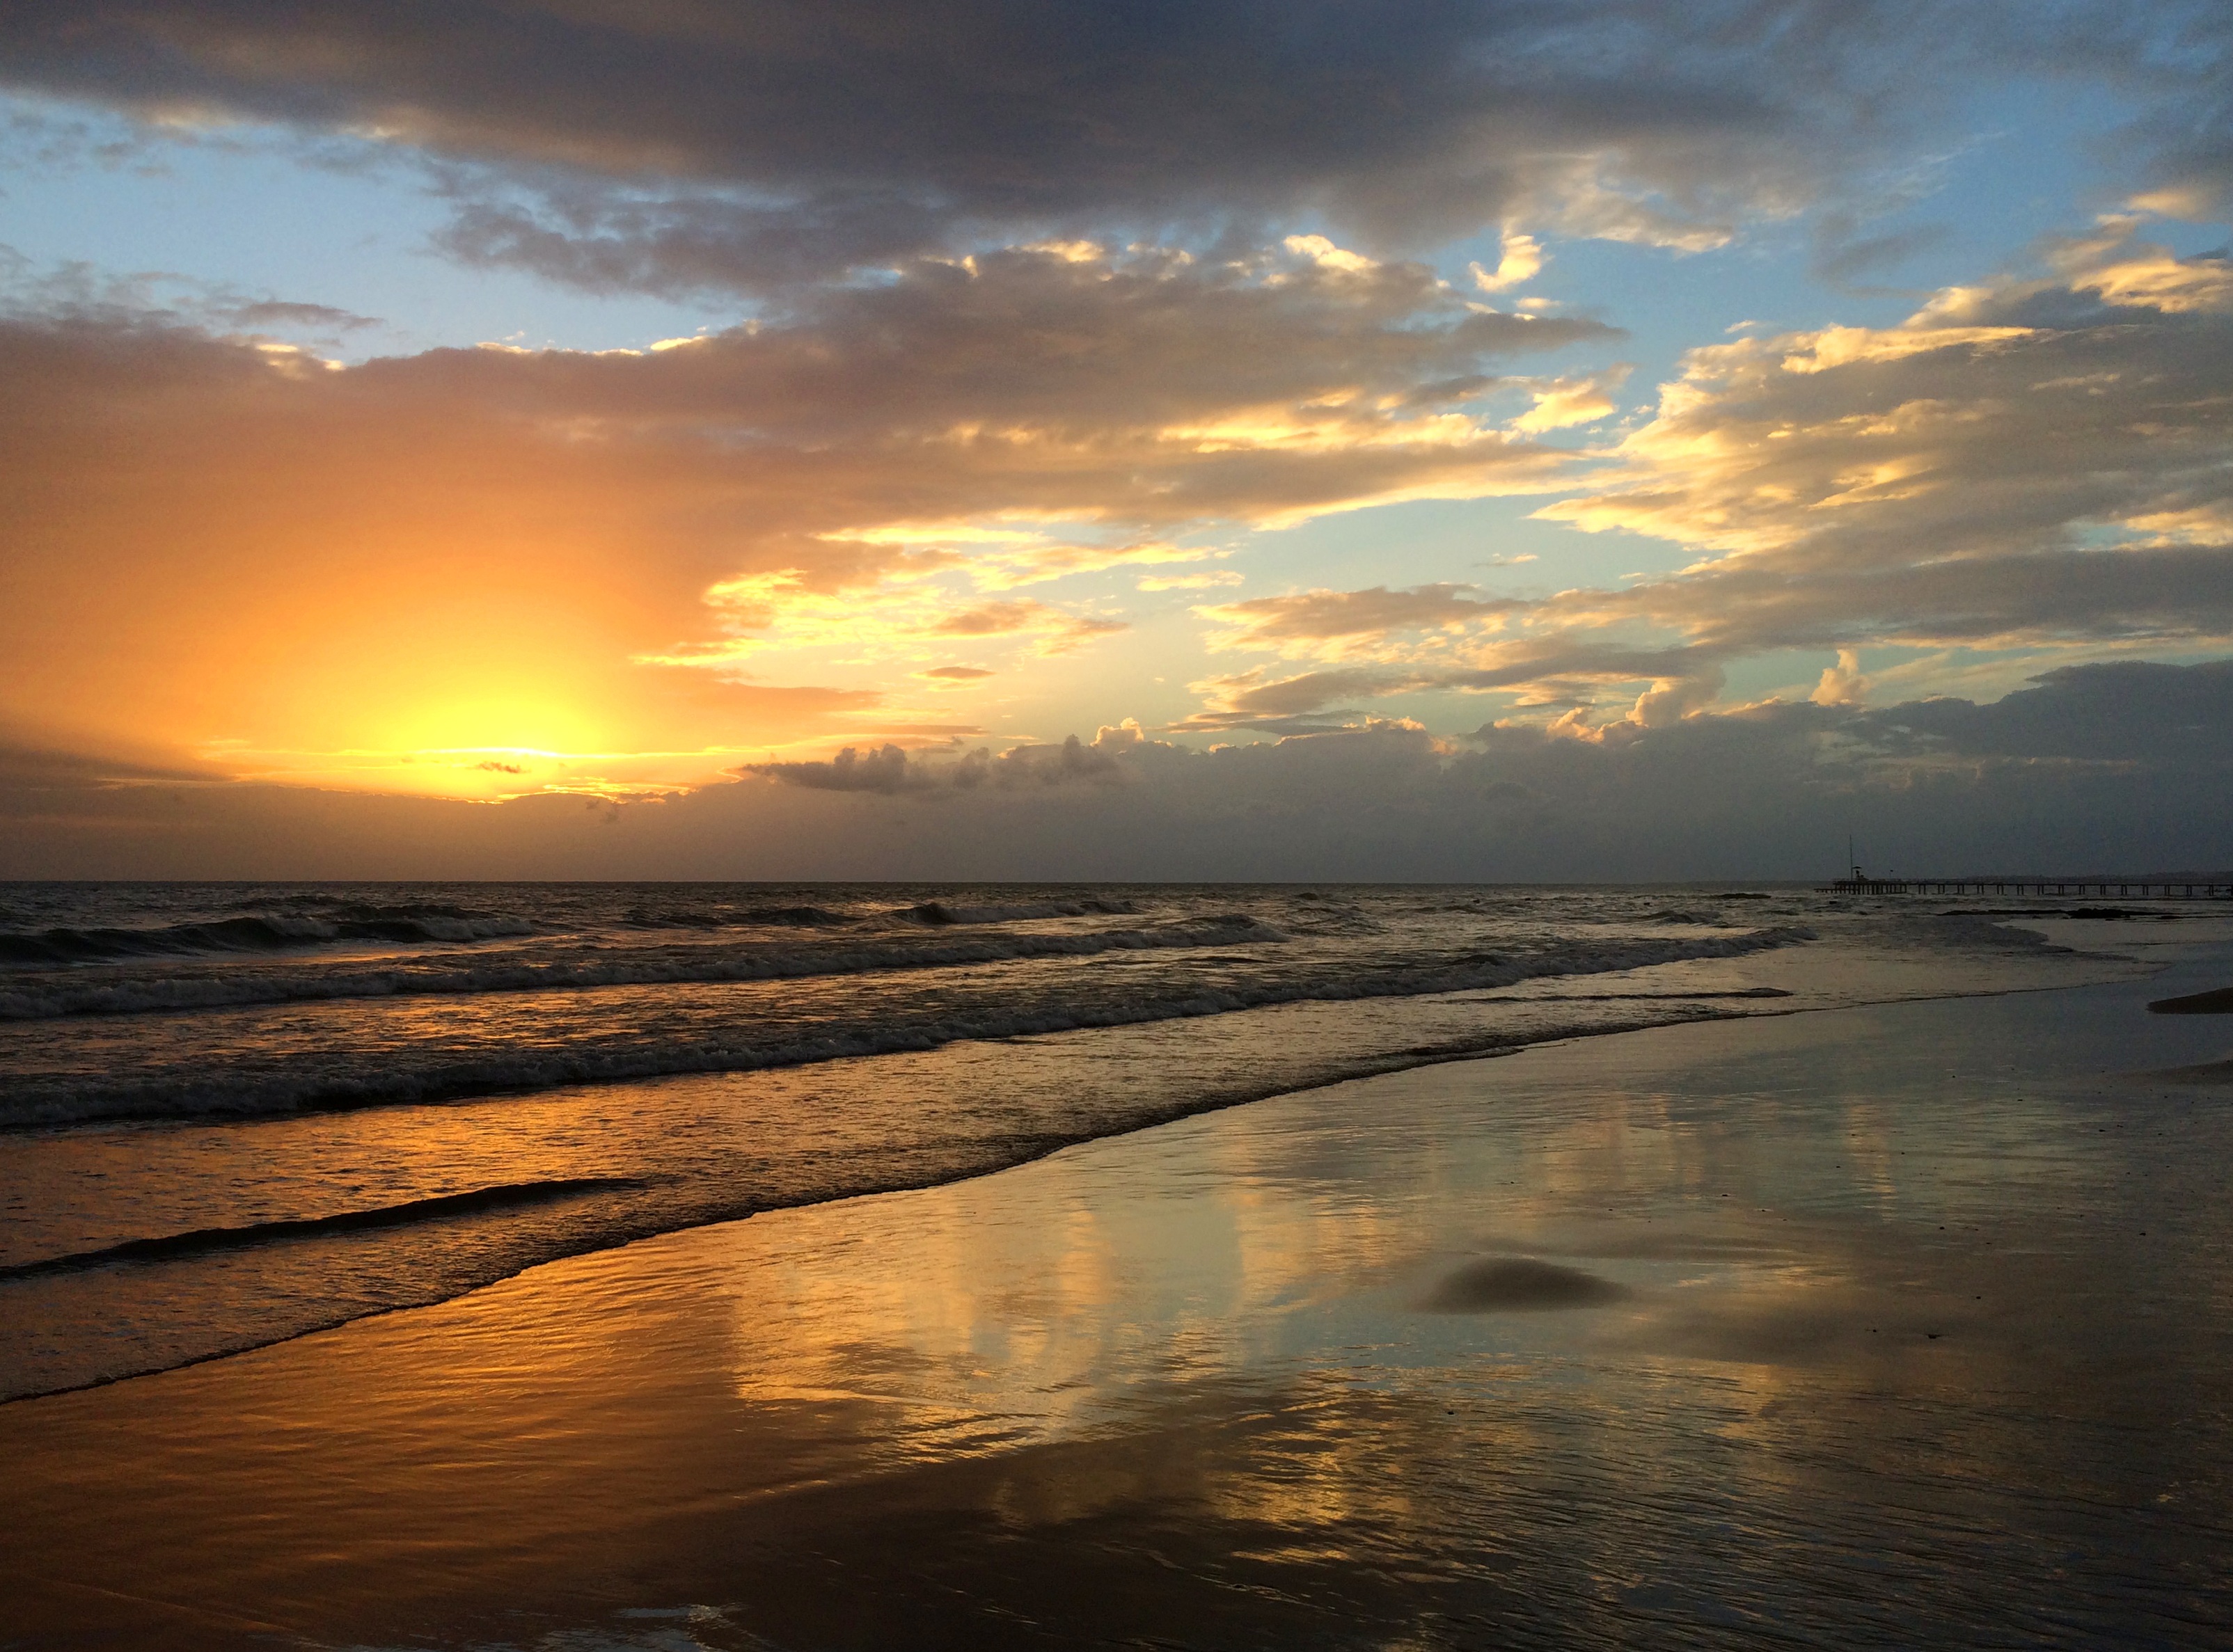
beach, sea, coast, water, ocean, horizon, cloud, sky, sun, sunrise, sunset, sunlight, morning, shore, wave, dawn, dusk, evening, reflection, afterglow, evening sky, wind wave